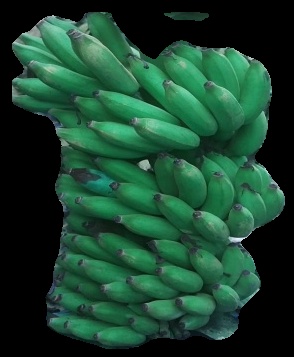
Variety: elakki-bale
Grade: grade1